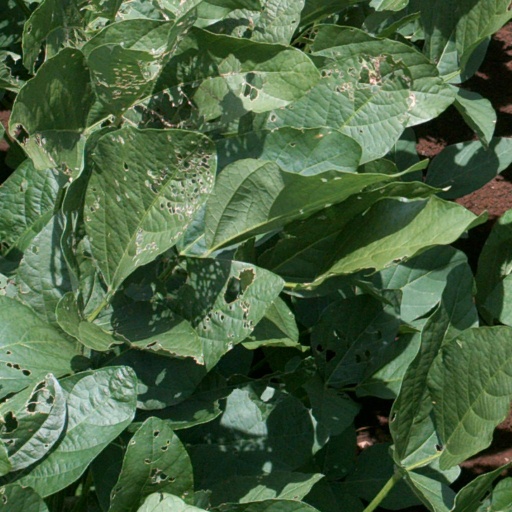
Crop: soybean